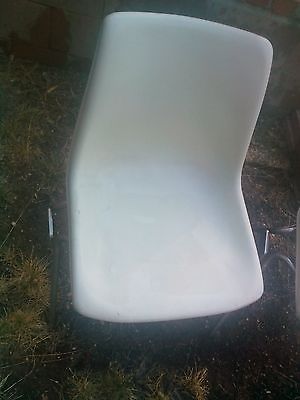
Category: chair